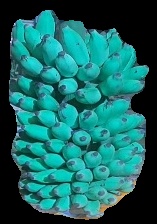
Variety: elakki-bale
Grade: grade2